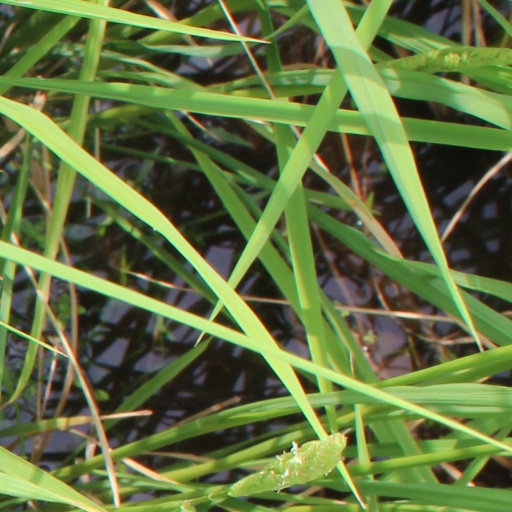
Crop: rice